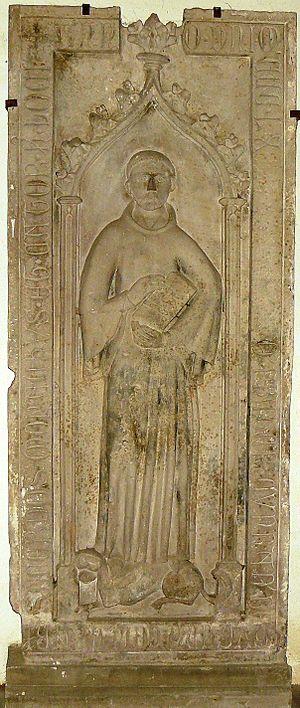
Cet article recense une partie des monuments historiques du Bas-Rhin, en France.
Cette liste recense les gisants situés en France.